Daredevil (Marvel Comics character)

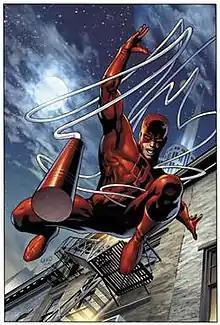
Promotional art for "Daredevil" vol. 2, #65 (September 2004). Art by Greg Land.

Daredevil is a superhero appearing in American comic books published by Marvel Comics. Created by writer-editor Stan Lee and artist Bill Everett, with some input from Jack Kirby, the character first appeared in "Daredevil" #1 (April 1964).